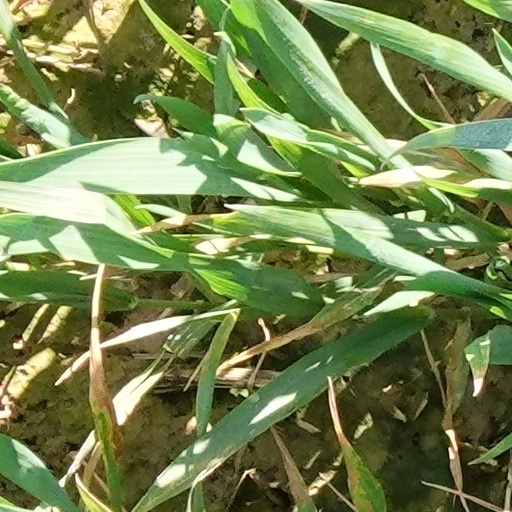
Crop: wheat